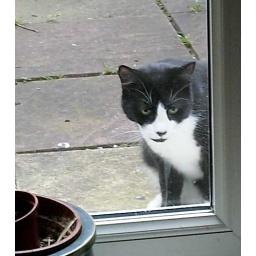
Tiny Alex peers in through our window in search of unattended fish suppers.